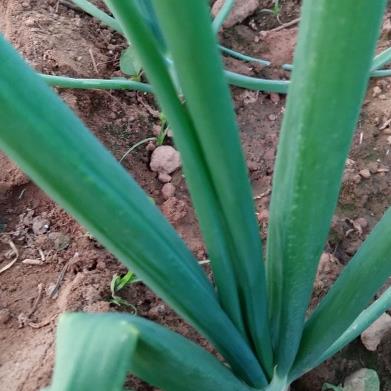
Crop: Onion
Condition: healthy-leaf